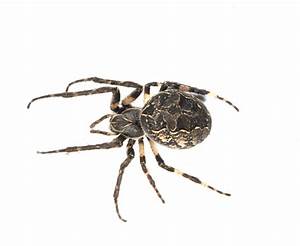
Label: ragno